10 Endrathukulla

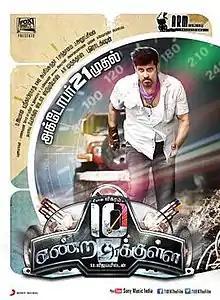
Theatrical release poster

10 Endrathukulla is a 2015 Indian Tamil-language road action film directed by Vijay Milton and produced by A. R. Murugadoss under the banner A. R. Murugadoss Productions and Fox Star Studios. The film stars Vikram and Samantha Ruth Prabhu, alongside Pasupathy, Rahul Dev and Abhimanyu Singh.